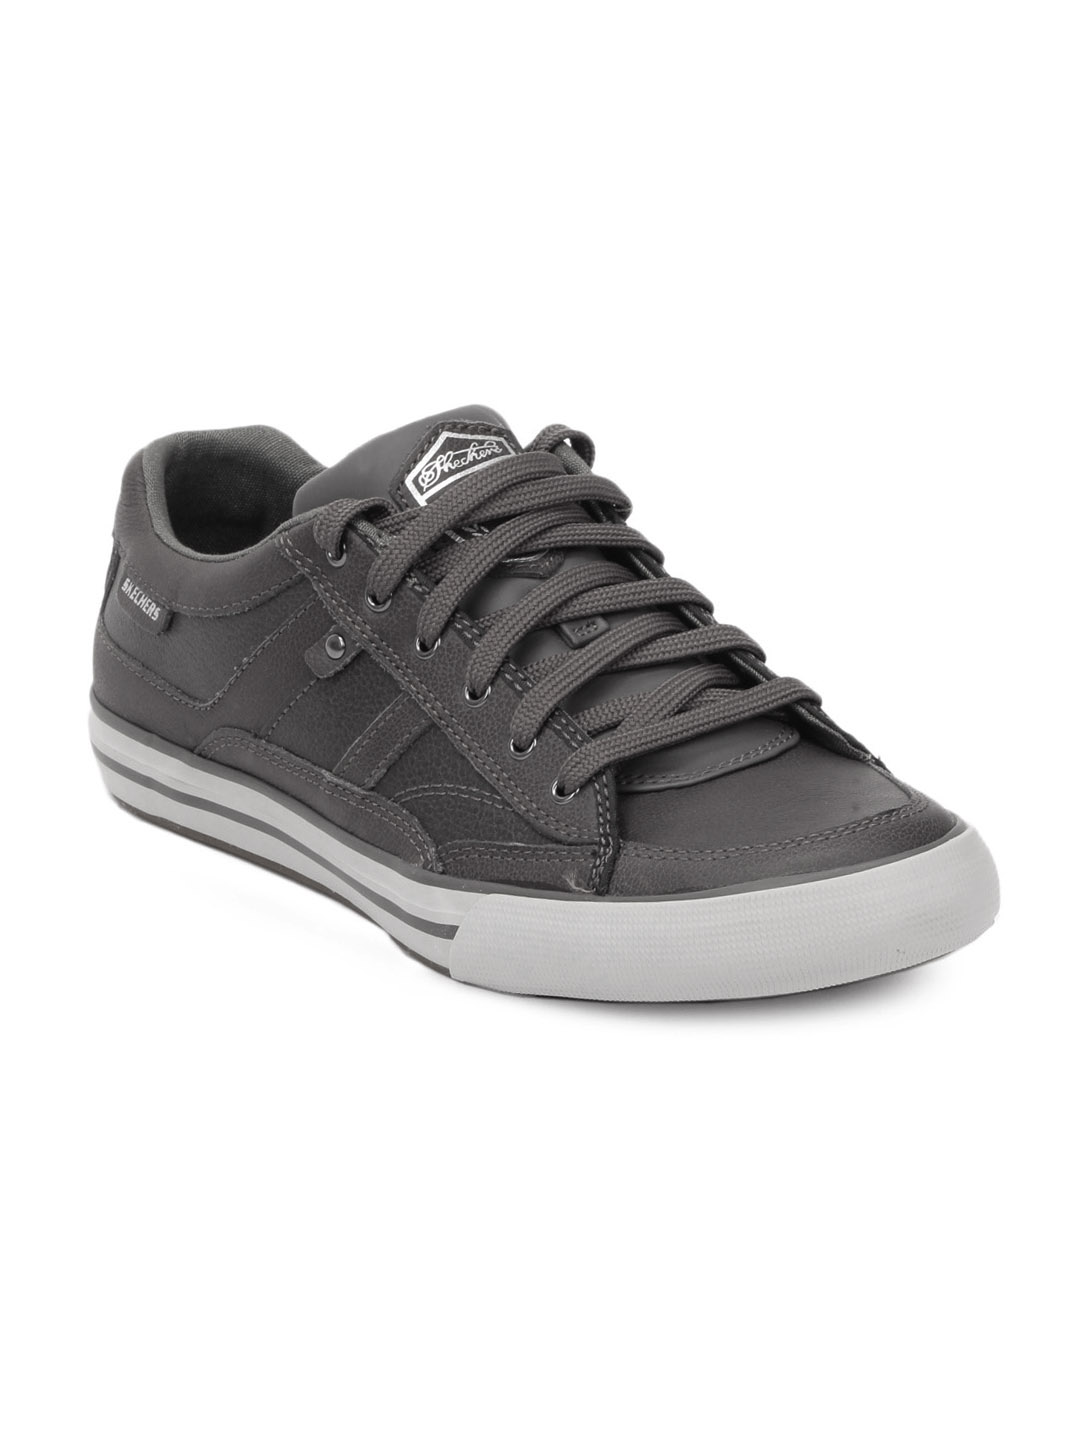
Skechers Men Grey Shoes
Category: Footwear / Shoes / Casual Shoes
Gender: Men
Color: Grey
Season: Summer 2012
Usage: Casual